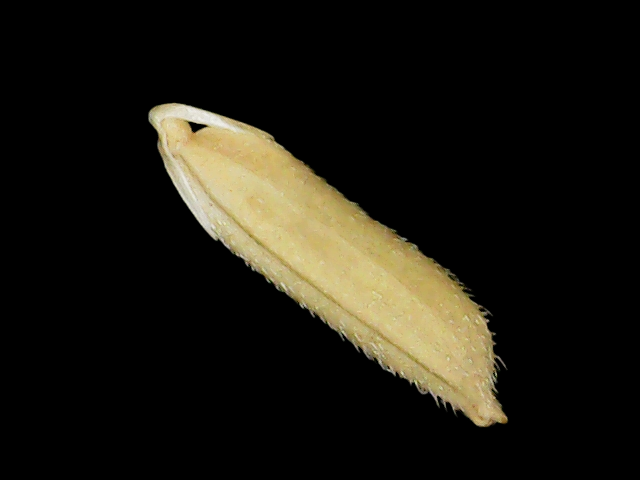
Rice variety: Binadhan14